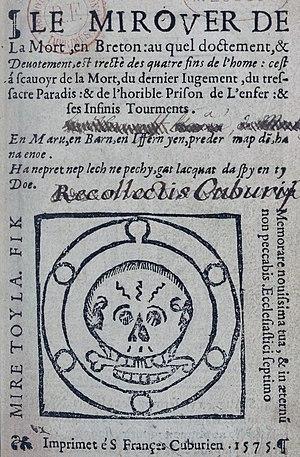
""Le Mirouer de la mort"", livre écrit en 1519, mystère de 3602 vers, imprimé au monastère de saint-François de Cuburien en 1575."
Le monastère de Saint-François de Cuburien ou Couvent de Cuburien est situé sur le territoire de la commune de Saint-Martin-des-Champs, dans le Finistère en France, en bordure de la Rivière de Morlaix.
Plougonven [plugɔ̃vɛ̃] est une commune du département du Finistère, dans la région Bretagne, en France.